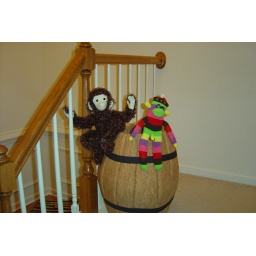
I made the brown monkey. The fun risque sox monkey is from Elli in Amsterdam